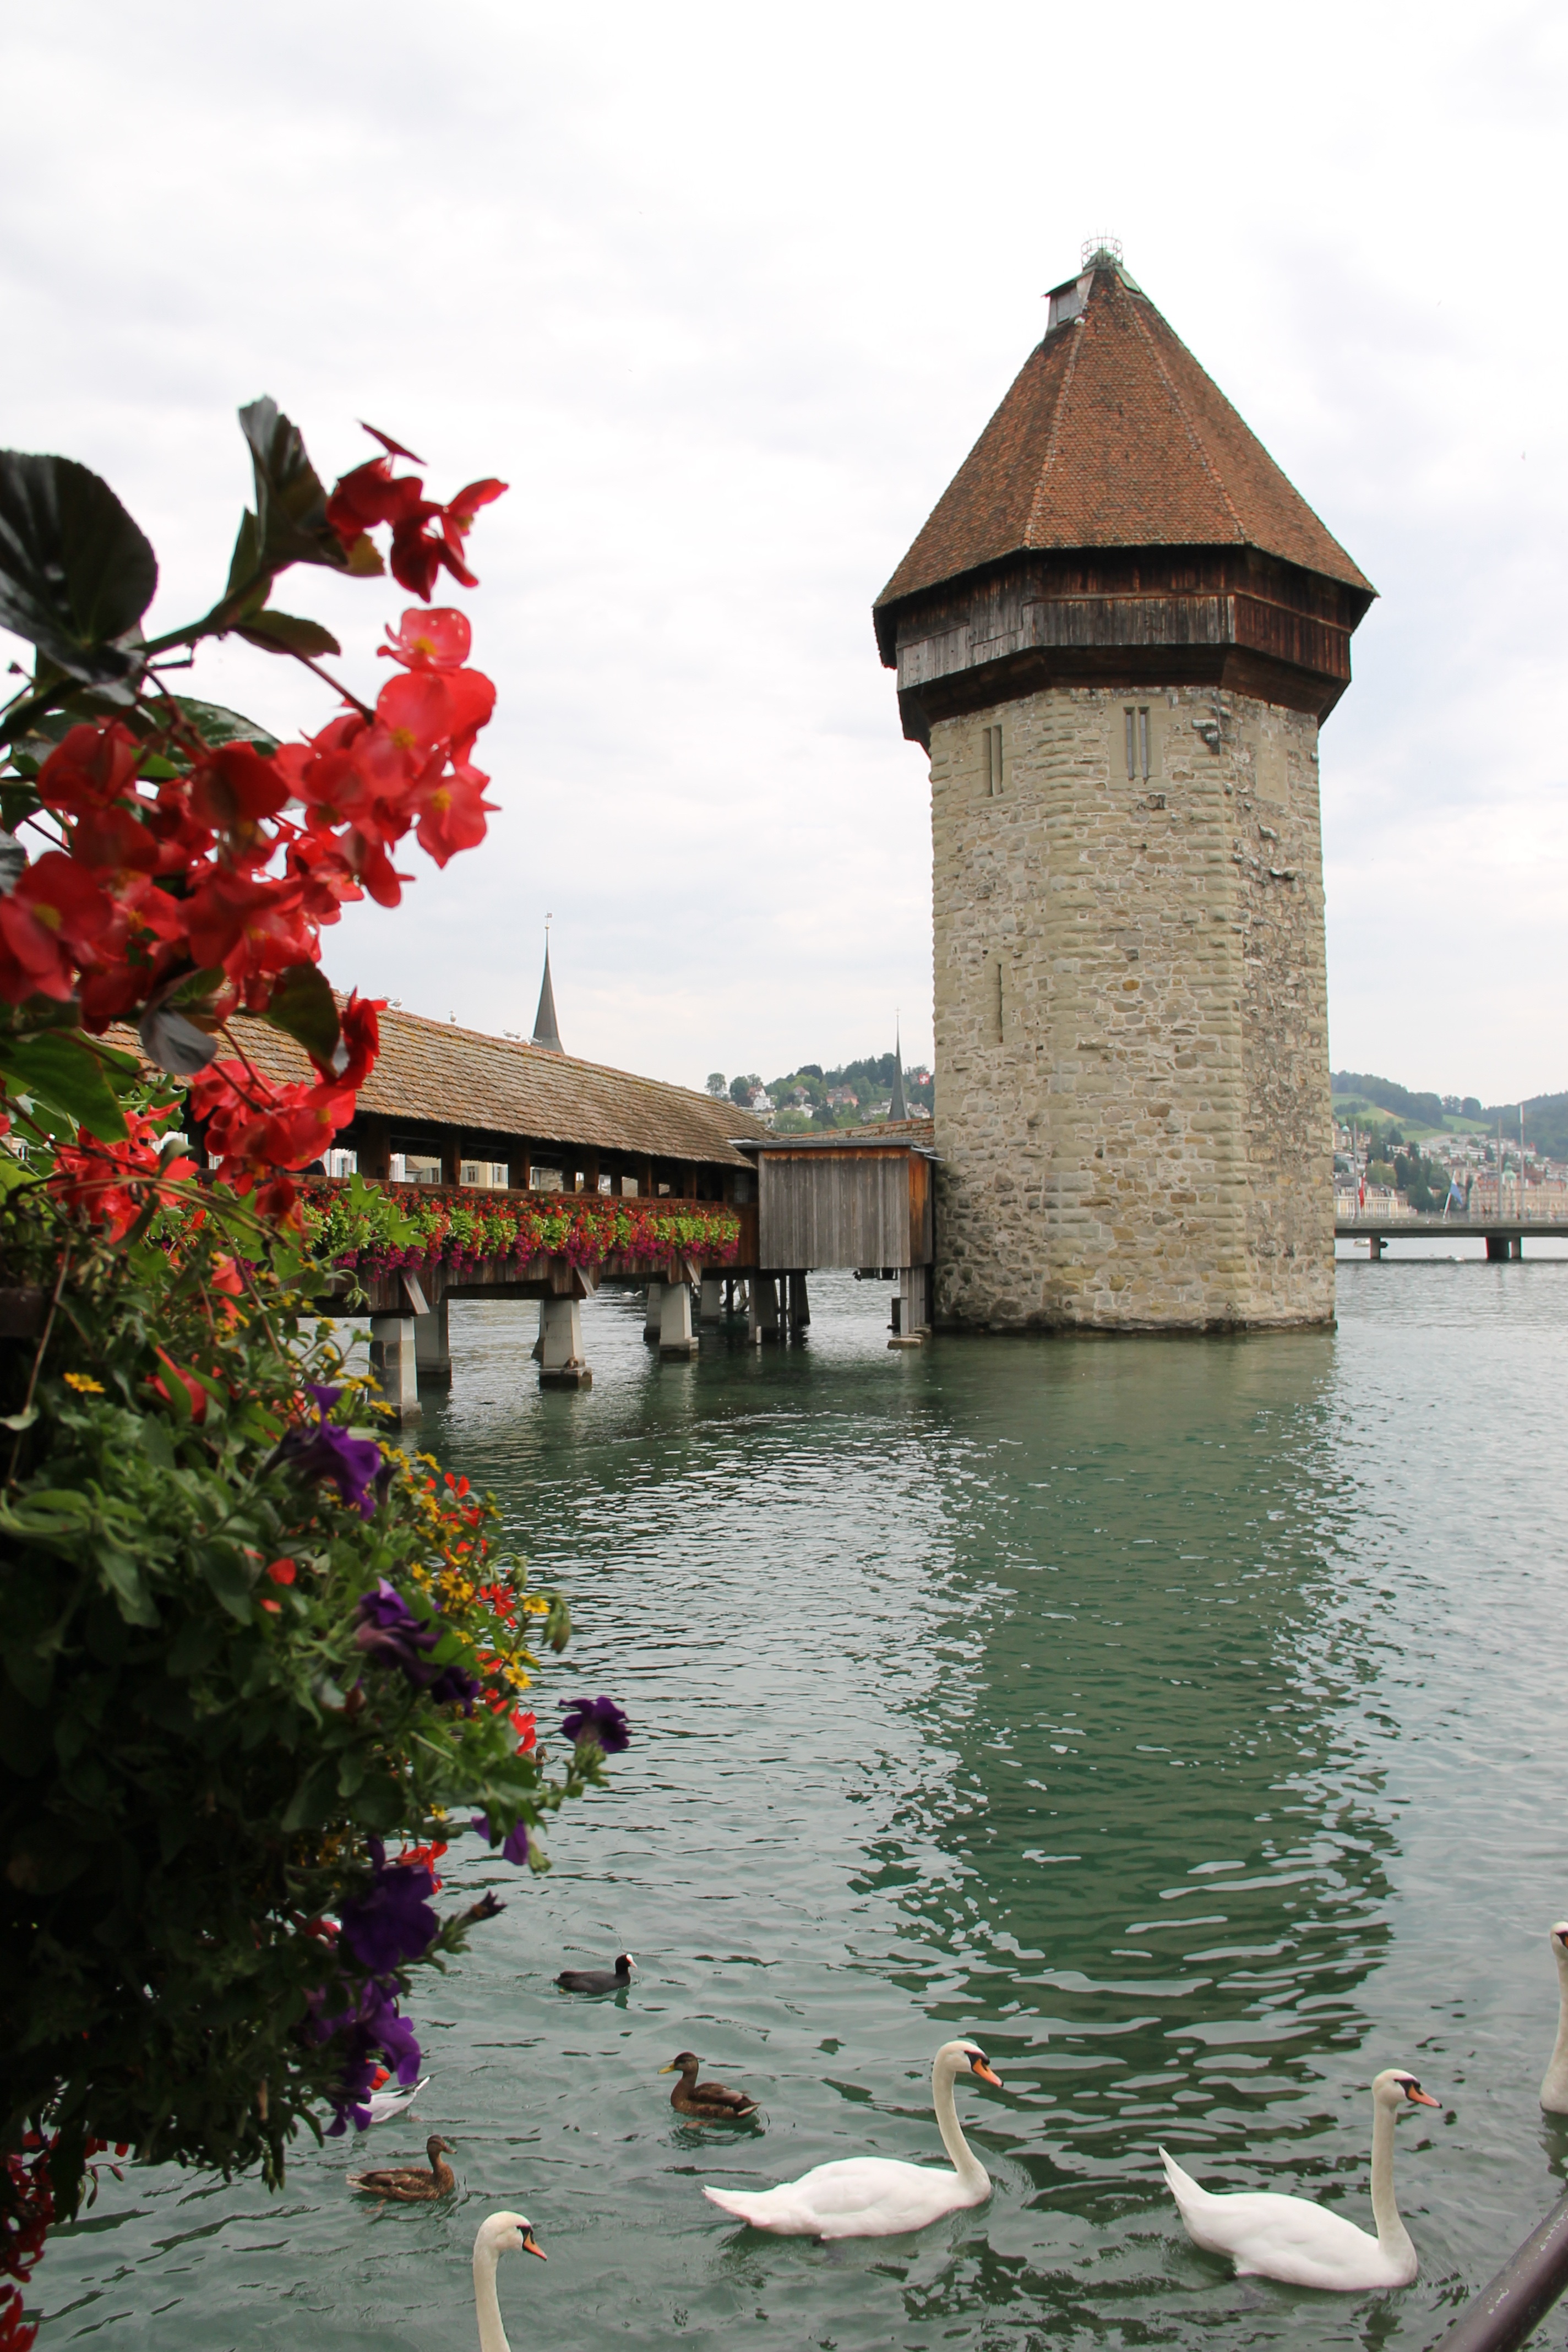
water, bridge, flower, river, tower, tourism, waterway, swan, wooden, lucerne, switzerland